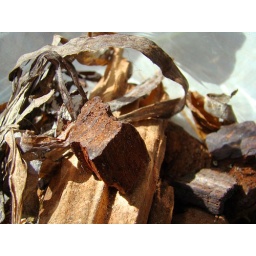
driftwood collected from the beach in Cali in a glass jar